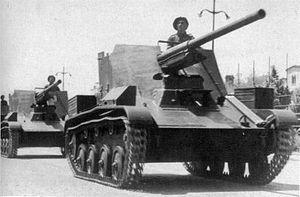
Le TACAM T-60 était un chasseur de chars de l'armée roumaine pendant la Seconde Guerre mondiale. En 1943, trente-quatre exemplaires ont été convertis, aux ateliers Leonida, utilisant des matériaux pris à l'Armée rouge : Le châssis était celui d'un char T-60, le blindage de l'habitacle provenait des chars BT-7, et le canon était une pièce F-22 de 76,2 mm, de fabrication soviétique. Les chasseurs de chars TACAM T-60 ont été utilisés par la 1ʳᵉ division blindée Romania Mare, et par la 8ᵉ division de cavalerie motorisée, sur le Front de l'Est.
Un chasseur de chars est un véhicule blindé, type particulier de canon automoteur, destiné principalement à la lutte antichar.